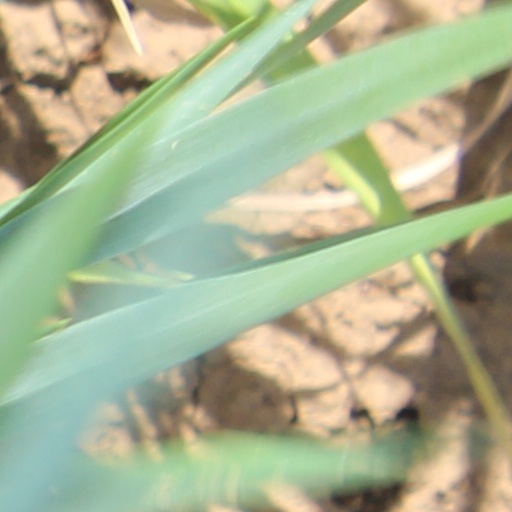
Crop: wheat